Kota Kinabalu

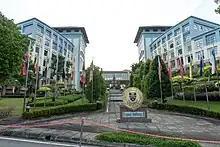
UMS Chancellory Building.

There are three public hospitals, six publics health clinic, two child and mother health clinics, six village clinics, one mobile clinic and six 1Malaysia clinics in Kota Kinabalu. Queen Elizabeth General Hospital, which is located along Penampang Road and named after Queen Elizabeth II, is the largest public hospital in the state with 589 beds. Built in 1957, it is the most important healthcare centre in the city and one of three general hospitals in Sabah. Queen Elizabeth Hospital II was established then after the acquisition of the former building of Sabah Medical Centre (SMC) in 2009. The second main government hospital are mainly used for heart centre. Hospital Wanita dan Kanak-kanak (Sabah Women and Children Hospital) serves as a referral hospital for children and women. Hospital Mesra Bukit Padang (Bukit Padang Mental Hospital), which opened in 1971, provides psychiatric services for the entire state.